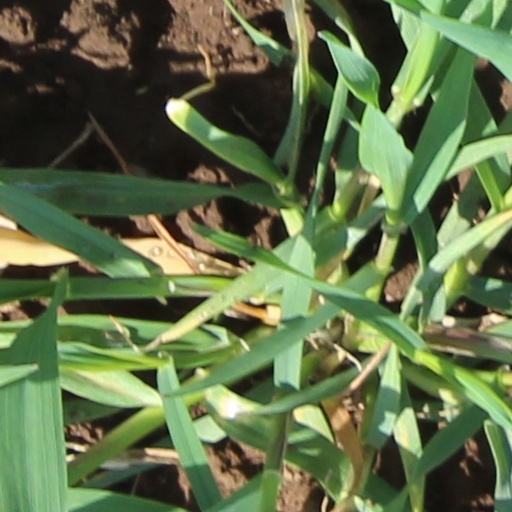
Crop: wheat